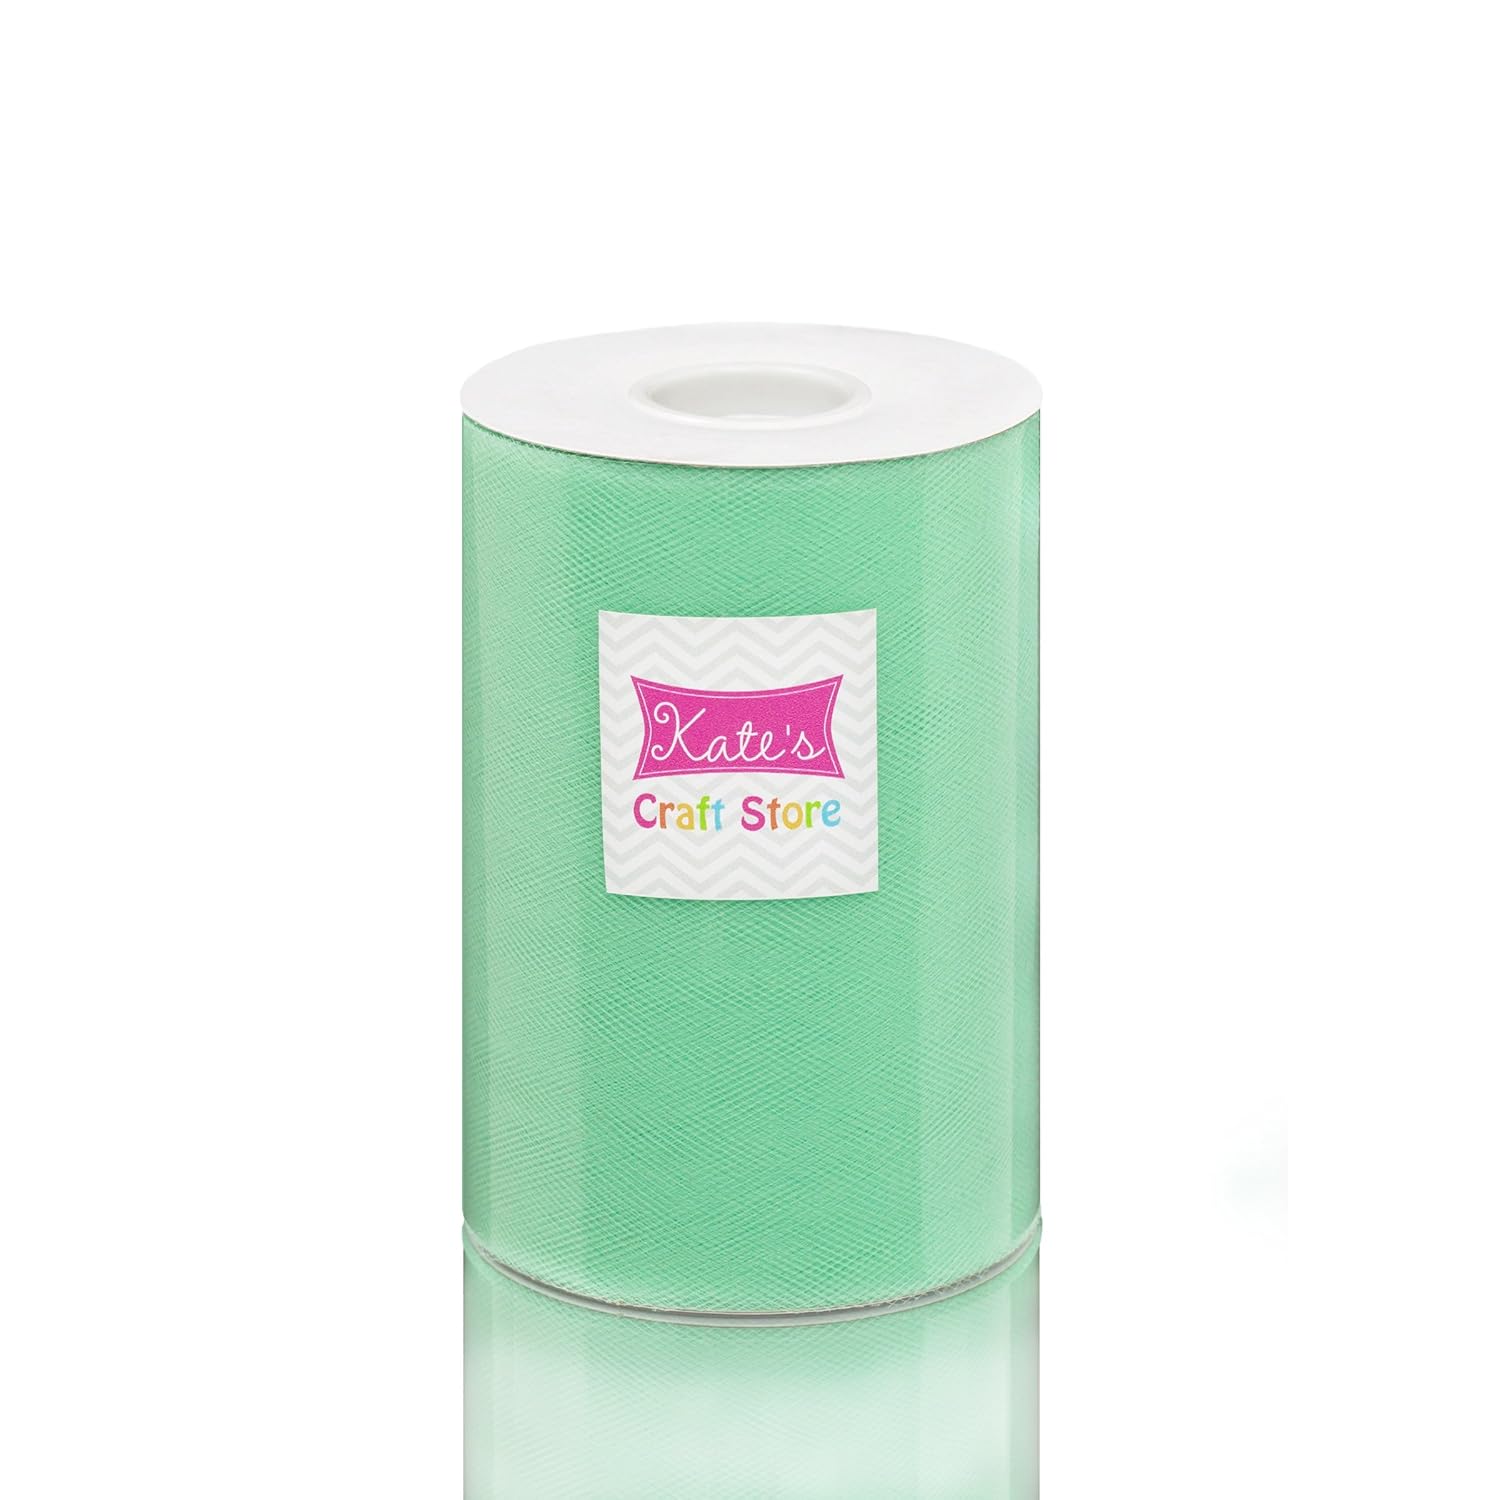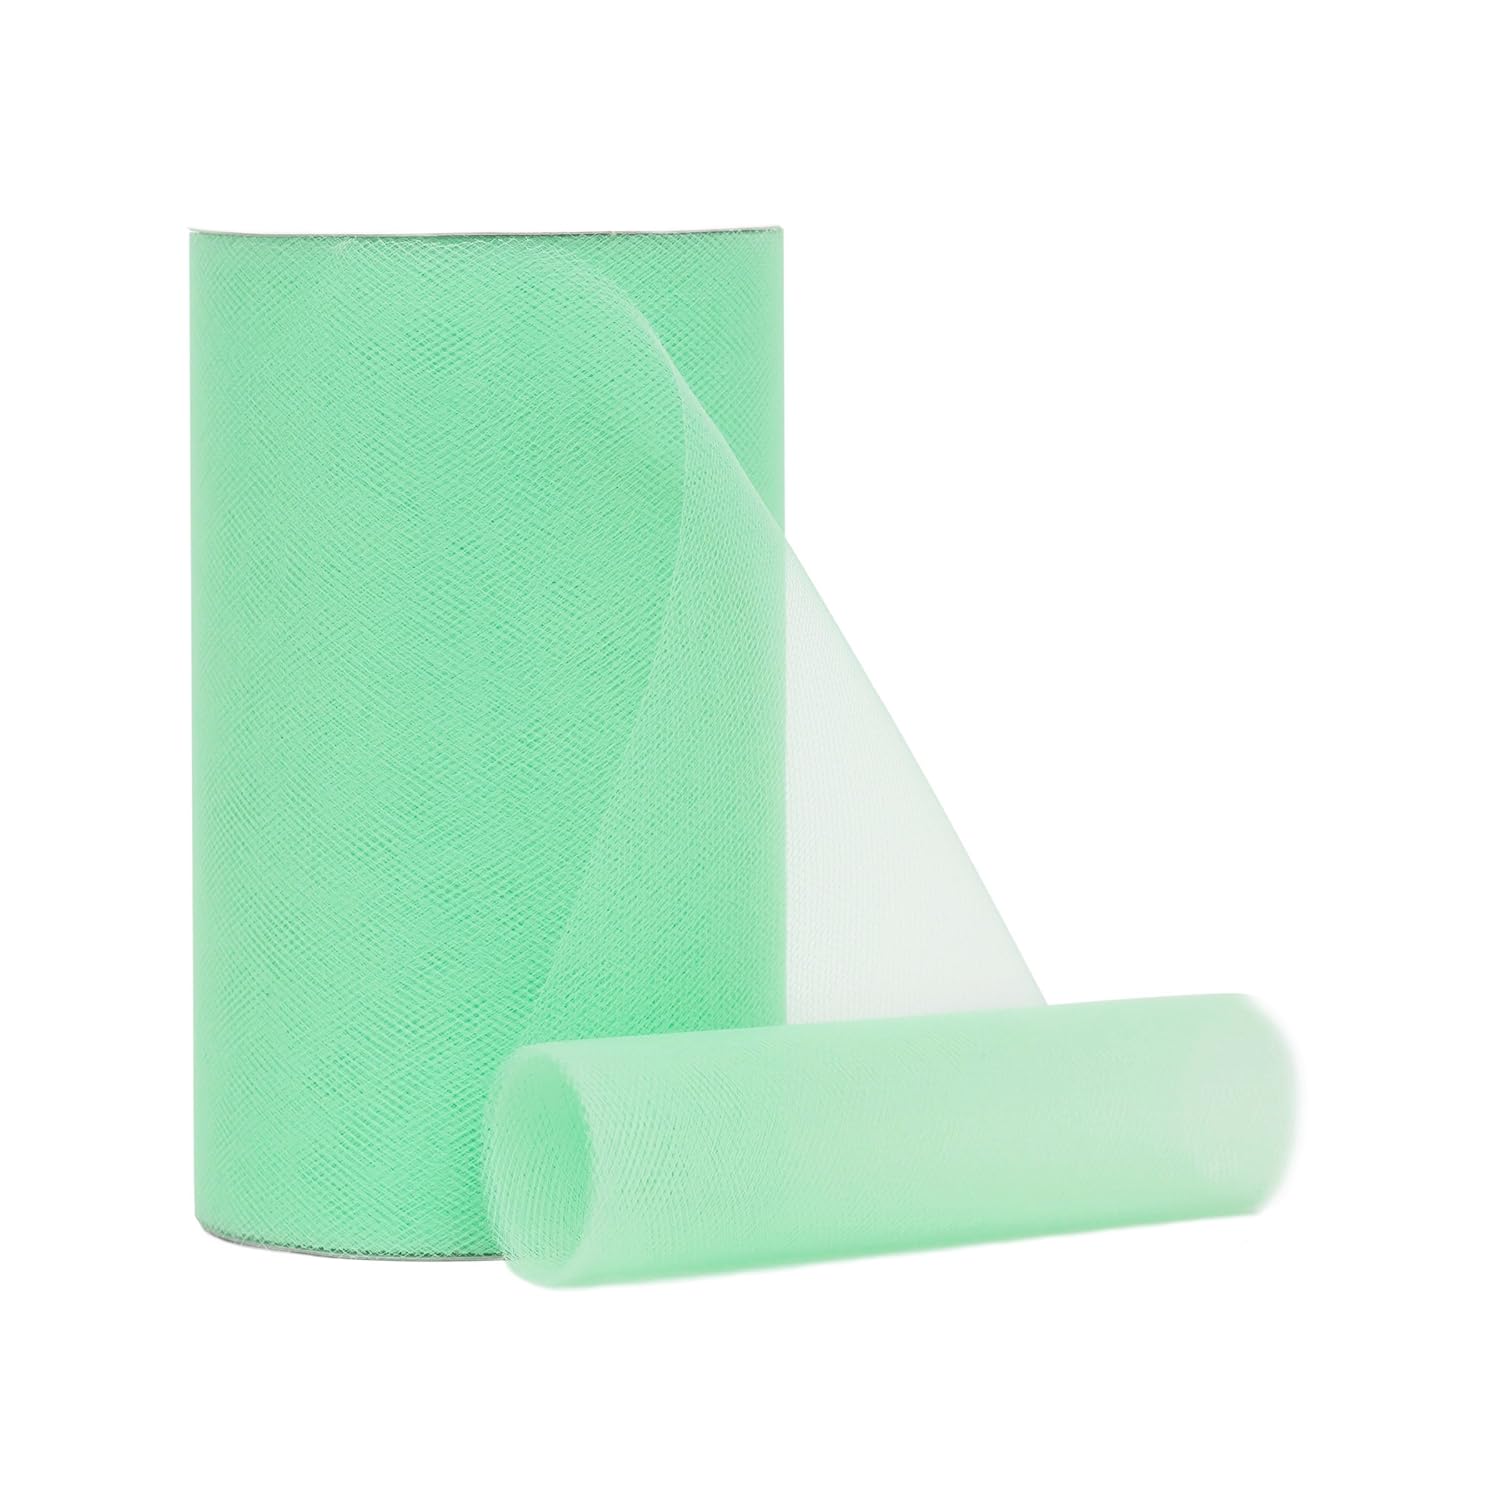
Mint Tulle 6in x 300ft (100 Yards) roll.
Category: Industrial & Scientific
This is a premium quality nylon tulle. Each spool measures 6 in x 100 yards. Compliant with CPSIA requirement on lead substances. Perfect for wedding decor, as light weight drapes, wrapping gifts, and making beautiful tutus and tutu dresses.
Features: Color: MINT Size: 6 in x 100 yards spool | Premium Quality Nylon Tulle | CPSIA compliant | Perfect for wedding decor, home decor, gift wrapping, tutu dresses